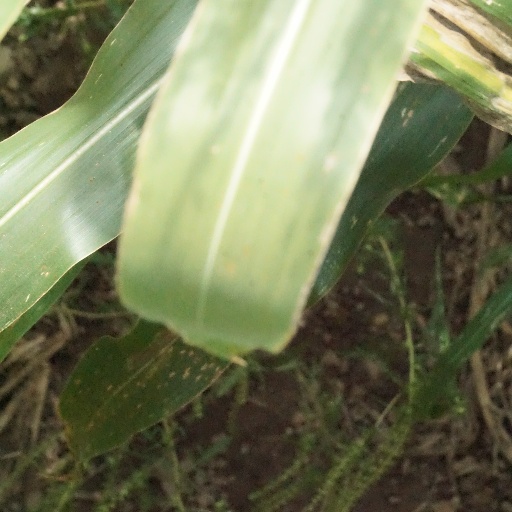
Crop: maize; corn